Ether

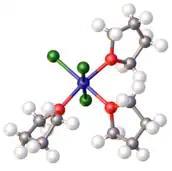
Structure of VCl3(thf)3.

Ethers serve as Lewis bases. For instance, diethyl ether forms a complex with boron trifluoride, i.e. borane diethyl etherate. Ethers also coordinate to the Mg center in Grignard reagents. Tetrahydrofuran is more basic than acyclic ethers. It forms with many complexes.